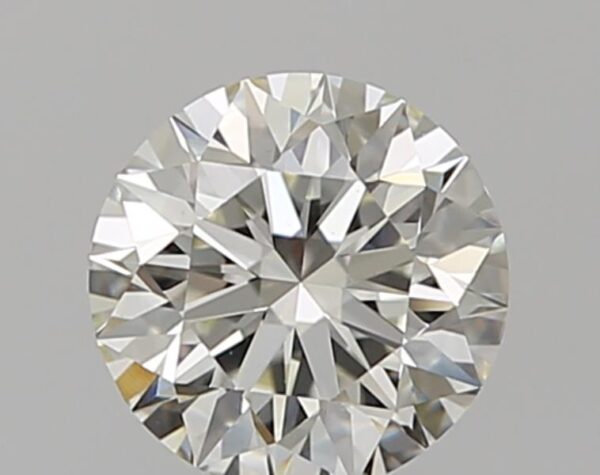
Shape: round
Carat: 0.7
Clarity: VS1
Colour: J
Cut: EX
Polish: EX
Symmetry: EX
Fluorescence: N
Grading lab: GIA
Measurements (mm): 5.62 x 5.67 x 3.55